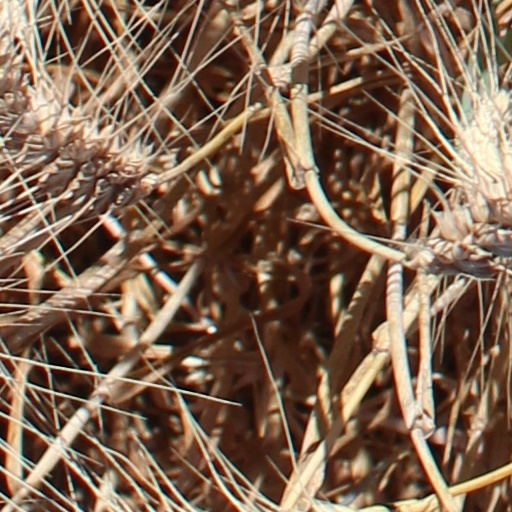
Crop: wheat